Victoria Regional Transit System

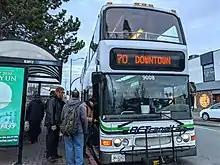
A Dennis Trident at Fifth at Beacon stop in downtown Sidney. This bus is part of the first order of low-floor double-decker buses for public transit in Canada.

The use of buses started in 1923 for outlying routes. Although trolley buses were tried in 1945, the transit system was completely converted to motor buses in 1948. In 1961 BC Electric became part of BC Hydro, a Crown corporation, before the transit system was moved to the crown agency that would become BC Transit. In 2000, Victoria became the first city in North America to use low-floor buses and double decker buses in regular public transit service, as well as the first city to use hybrid double-decker buses in 2009. Victoria followed other BC Transit networks in late February 2020 with the introduction of compressed natural gas vehicles to their fleet.